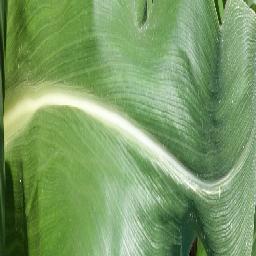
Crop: corn
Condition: (maize)_healthy